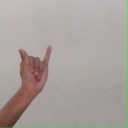
अक्षर: य